George Williams (Negro leagues)

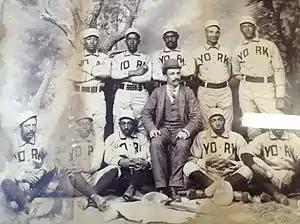
Williams (standing, center) with the 1890 York Colored Monarchs

Williams played on African American baseball teams in mostly-white minor leagues in 1889 and 1890. In 1890, he captained the York Colored Monarchs of the Eastern Interstate League, which was all-white, except for the Colored Monarchs and one integrated team. That season, Williams won the league batting title with a .386 average and helped York win the league championship.